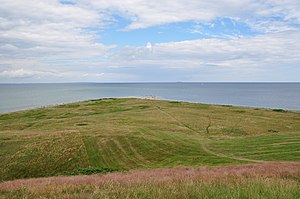
Samsø
Issehoved, Samsøs nordligste punkt, set fra Telegrafbakken i juli
Samsøs nordligste punkt, Issehoved, set fra Telegrafbakken. Øen Hjelm kan ses i horisonten.
Samsø er en ø i Kattegat midt i Danmark på 114,26 km². Den har 3.657 indbyggere bosat i 22 landsbyer, hvoraf Tranebjerg er den største.